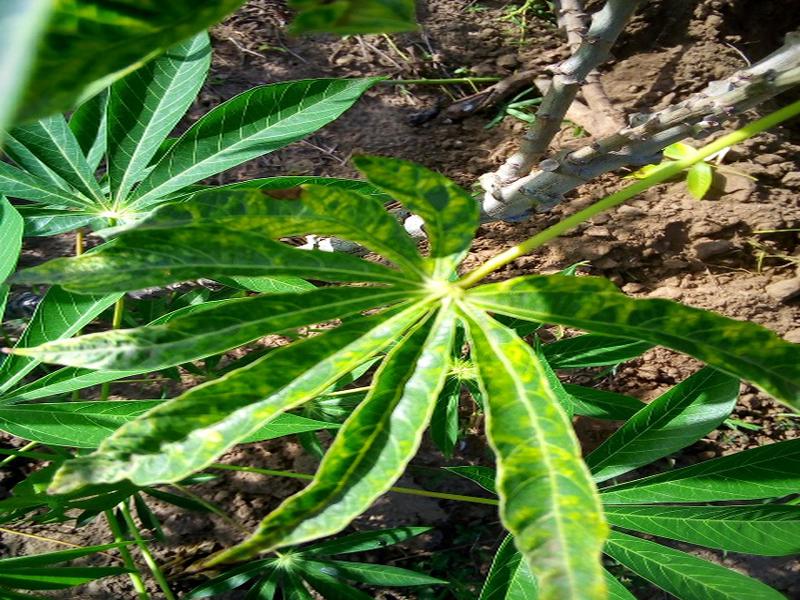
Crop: cassava
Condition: mosaic_disease